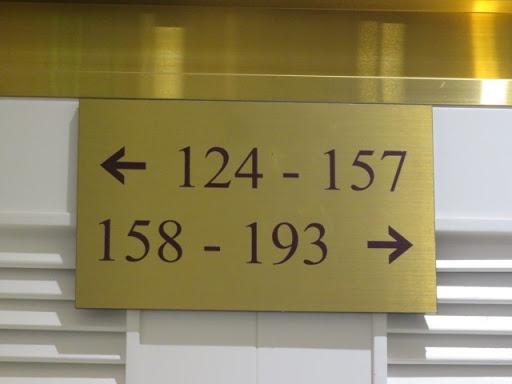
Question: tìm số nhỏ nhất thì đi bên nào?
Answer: bên trái